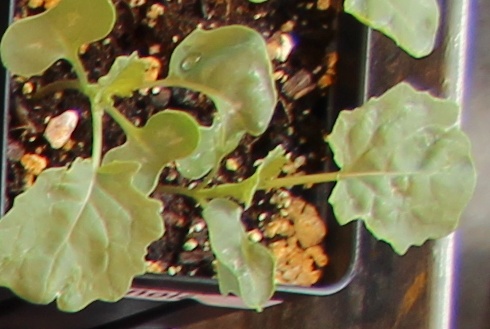
Label: Canola